136th Attack Squadron

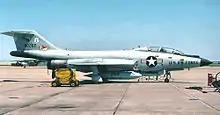
Squadron F-101F about 1976

In 1956, the 107th Fighter-Interceptor Wing was reorganized and redesignated the 107th Air Defense Wing. The 136th Fighter-Interceptor Squadron remained at Niagara Falls and was assigned directly to the wing. The North American F-86H Sabre replaced the F-94 Starfires in 1957.